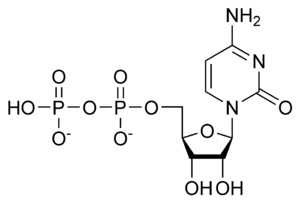
Cytidindifosfat
Den kemiske struktur af cytidindifosfat
Cytidindifosfat er et nukleotid der består af pyrimidin-basen cytosin forbundet til ribose via en N-glykosidbinding, samt to fosfatenheder bundet til riboseenhedens 5'-position via fosfatesterbindinger.